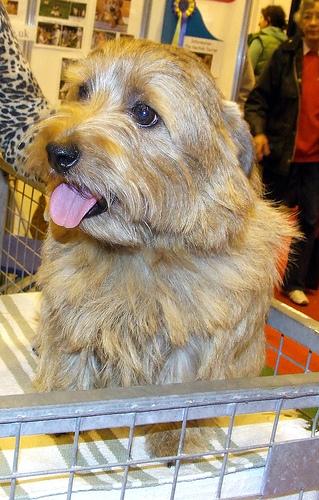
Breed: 203-n000027-Norfolk_terrier